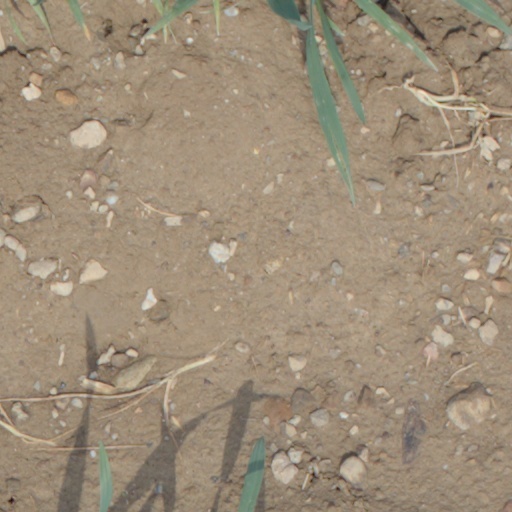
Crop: wheat